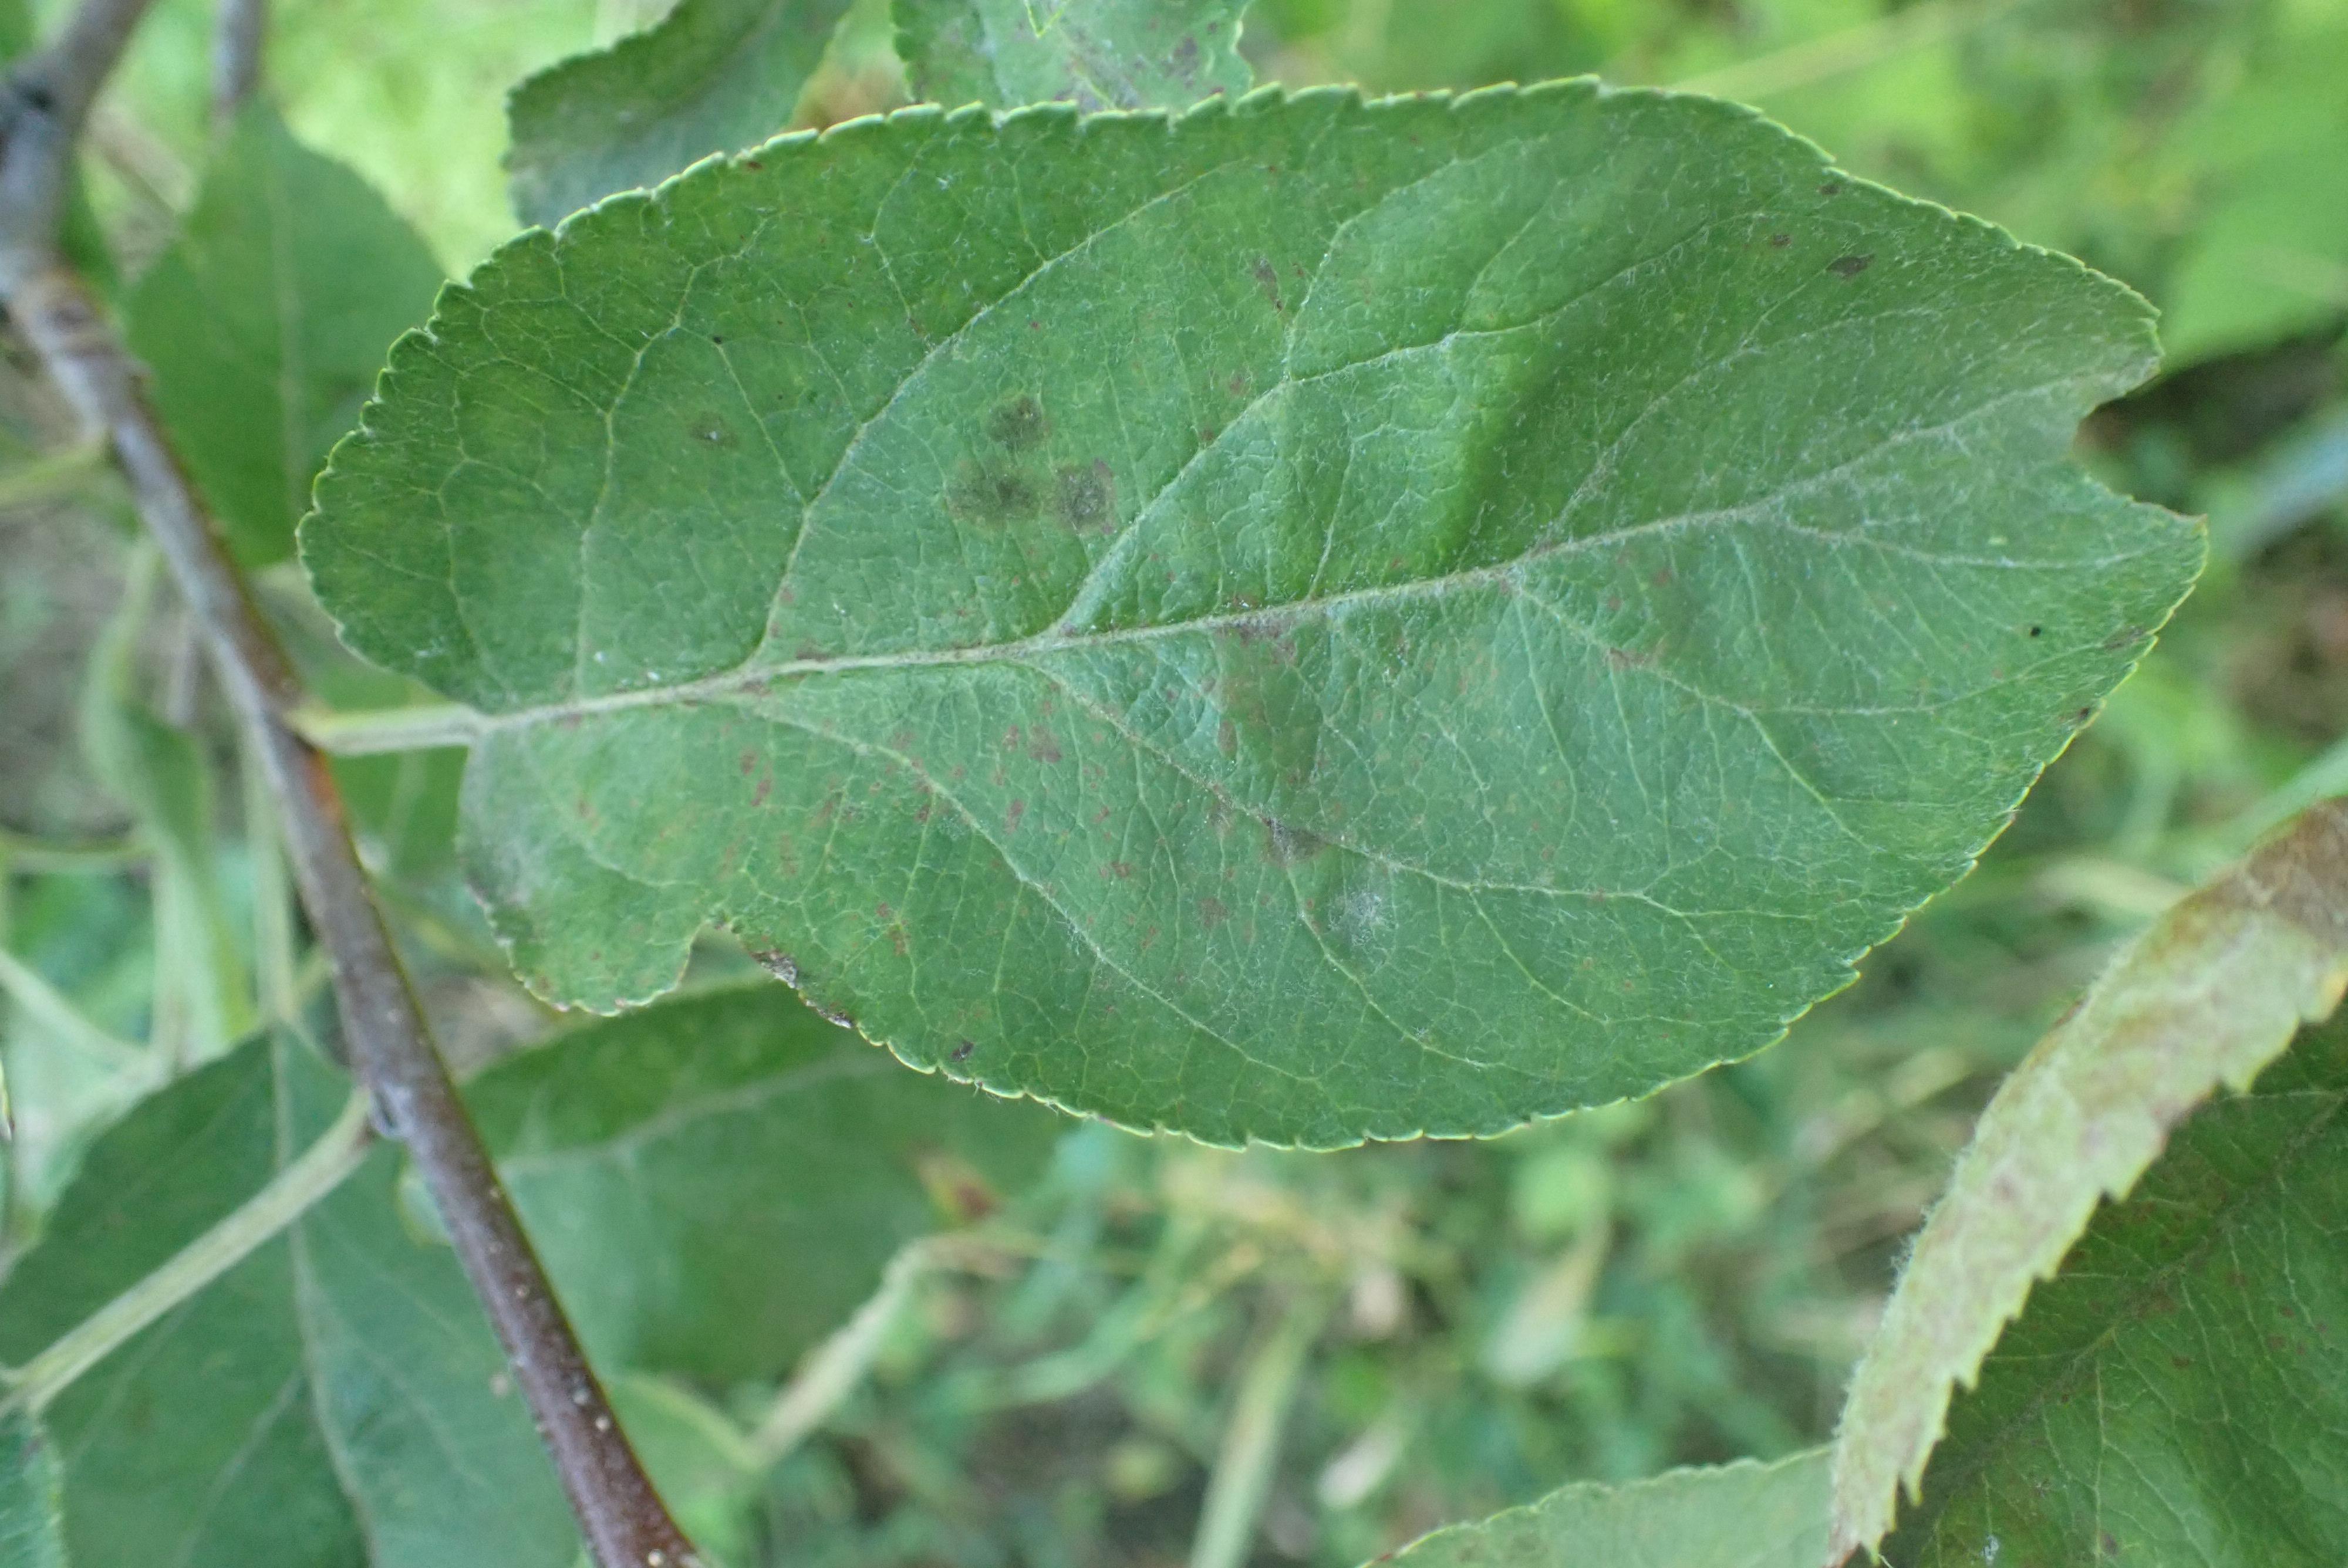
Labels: scab